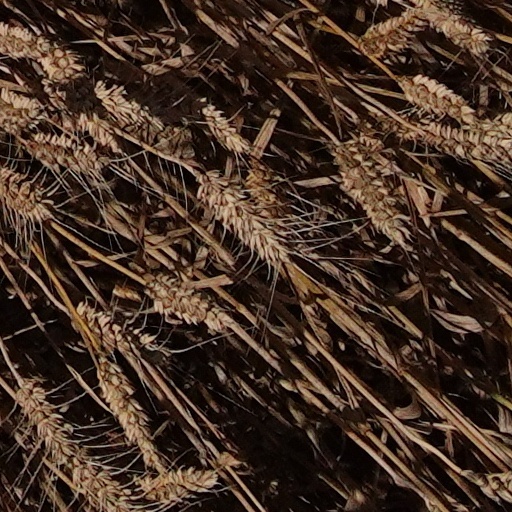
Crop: wheat